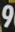
Number: 9